The Product Space

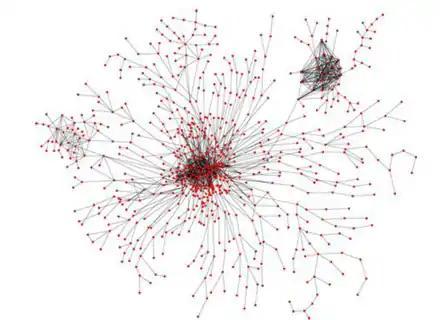
The force-directed spring layout above includes the links from the MST and any edge with a proximity greater than 0.55. To achieve the final Product Space design, the dense clusters were manually untangled and attributes were added in terms of node/link size and color.

The basic "skeleton" of the network is developed by imposing on it the strongest links which were not necessarily in the MST by employing a threshold on the proximity values; they chose to include all links of proximity greater than or equal to 0.55. This produced a network of 775 nodes and 1525 links. This threshold was chosen such that the network exhibited an average degree equal to 4, a common convention for effective network visualizations. With the framework complete, a force-directed spring algorithm was used to achieve a more ideal network layout. This algorithm considers each node to be a charged particle and the links are assumed to be springs; the layout is the resulting equilibrium, or relaxed, position of the system. Manual rearranging untangled dense clusters to achieve maximum aesthetic efficacy.